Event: Nepal Earthquake
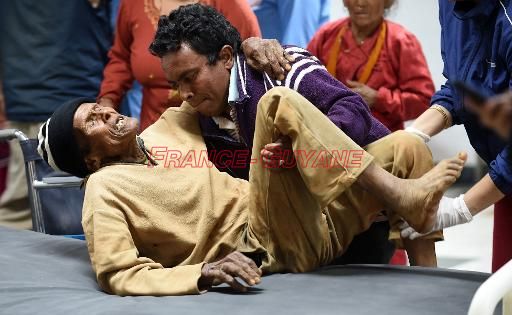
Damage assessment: no_damage